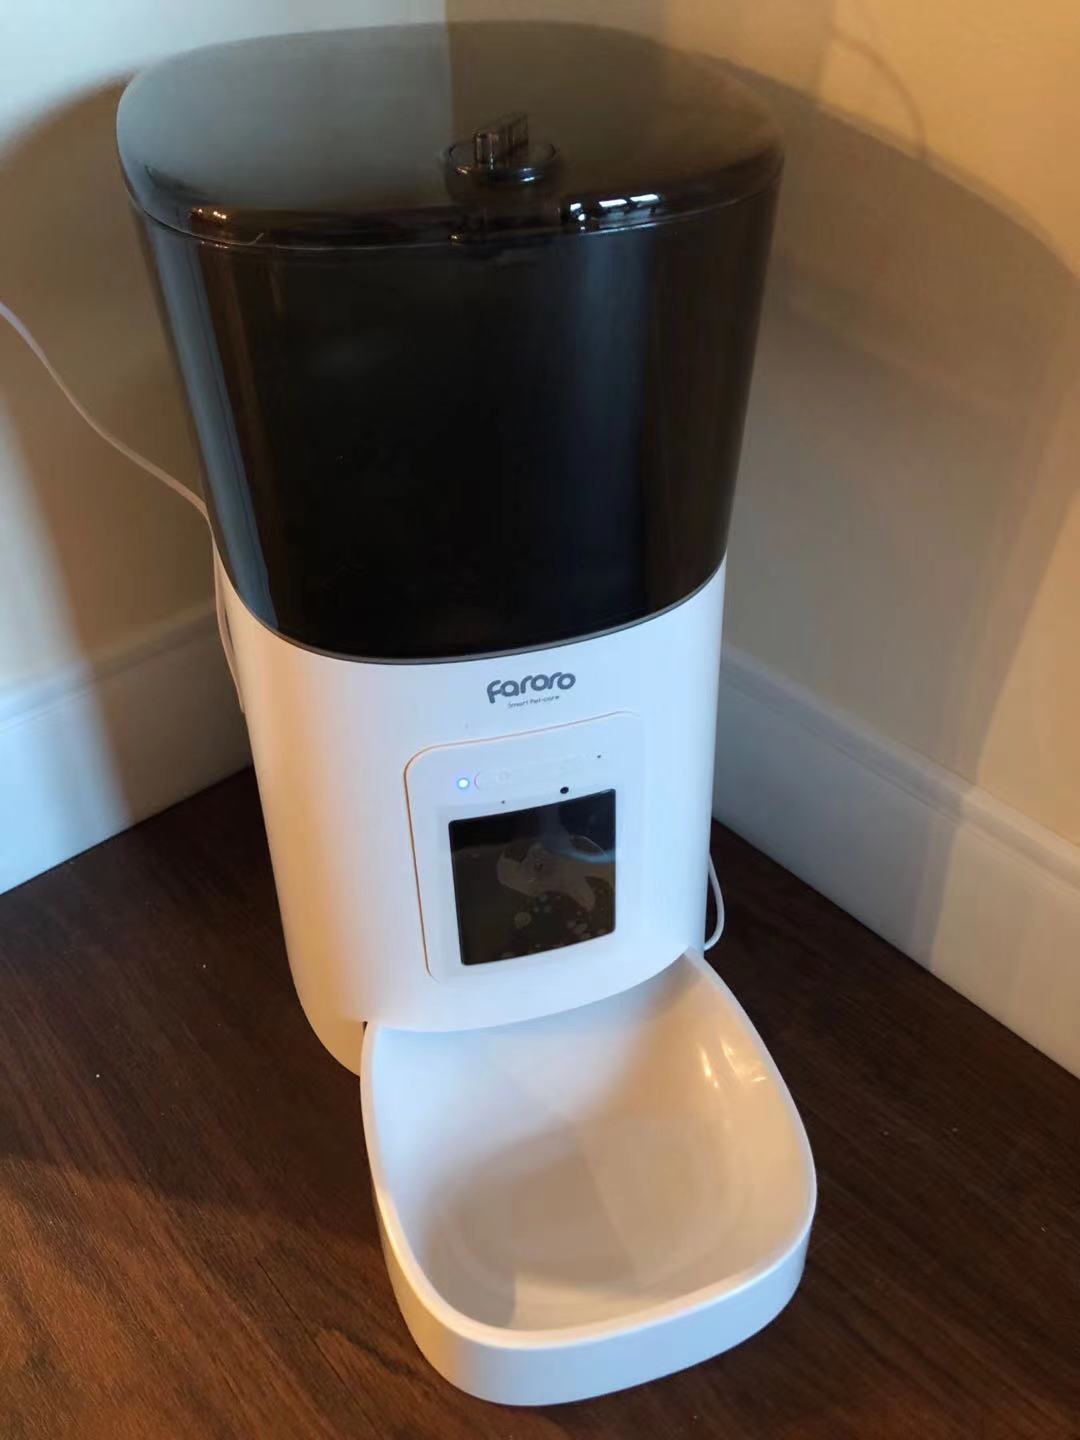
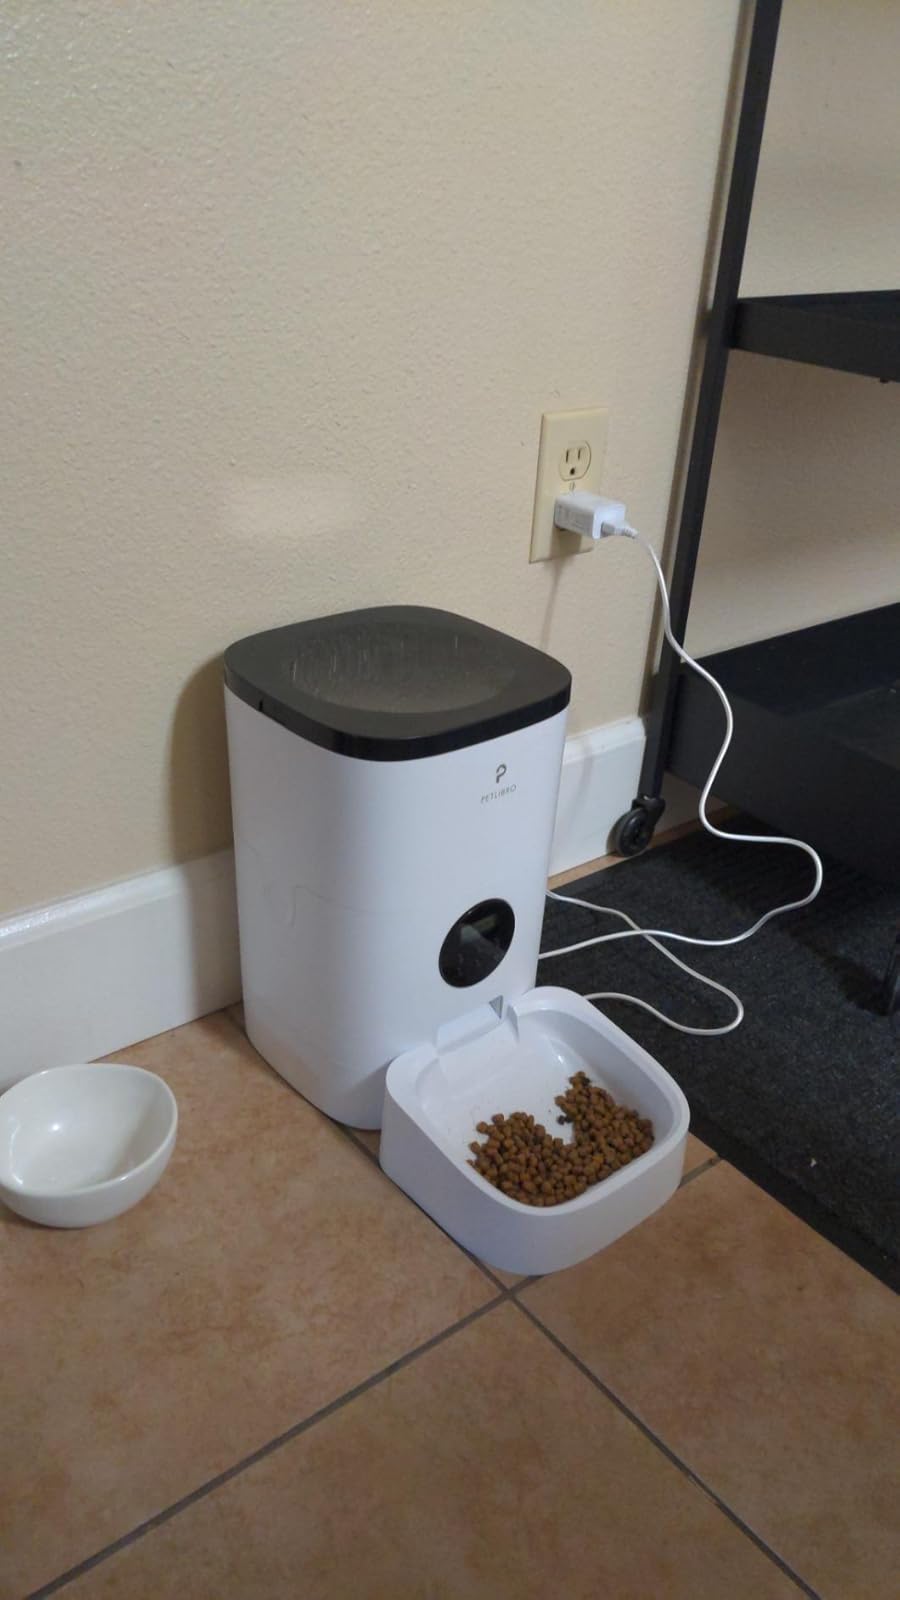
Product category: items_feeder
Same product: no